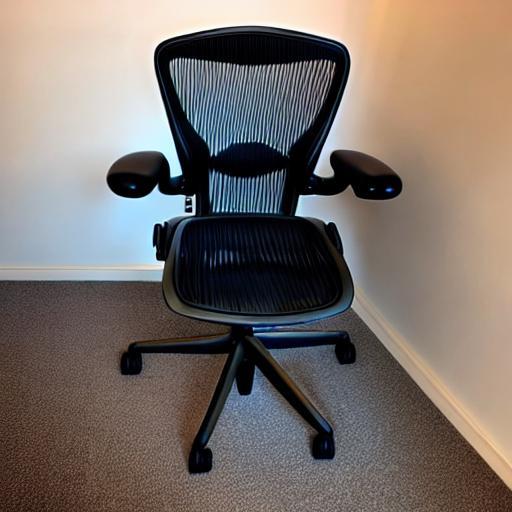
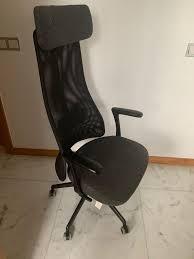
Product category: items_chair
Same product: no